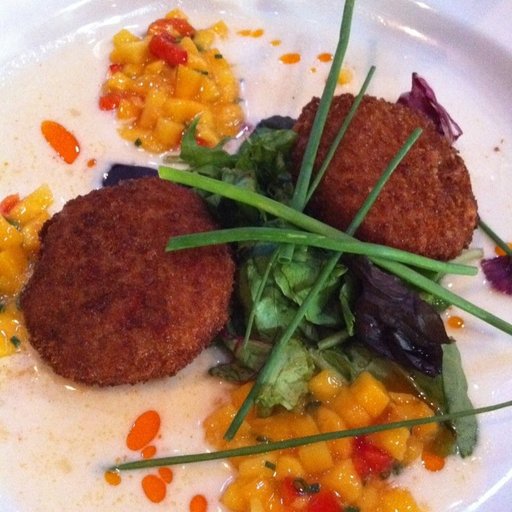
Label: crab_cakes